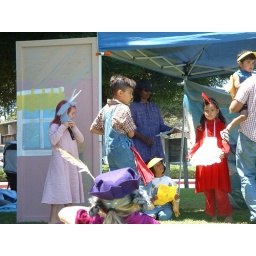
goat princess, big mac,and the little red hen. the back of puss in boots and a few little chicks too.